Pierre Hevey

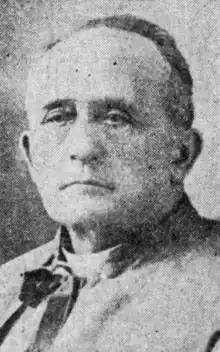

Pierre Hevey (October 21, 1831 – March 21, 1910) was a Canadian-born American priest, and second pastor of Ste. Marie Church in Manchester, New Hampshire, in the early 20th century. He played a key role in the establishment of the first credit union in the United States on November 24, 1908, to help his parishioners save money and access credit at a reasonable cost.